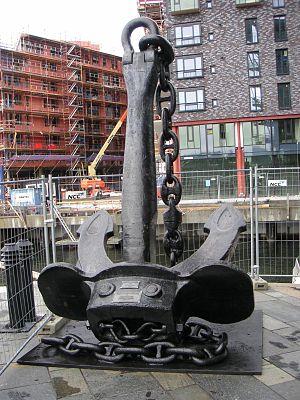
Le Blücher était un croiseur lourd, le second de la classe Admiral Hipper de la marine allemande. Celui-ci fut construit sur le chantier naval Deutsche Werke de Kiel avant la Seconde Guerre mondiale.